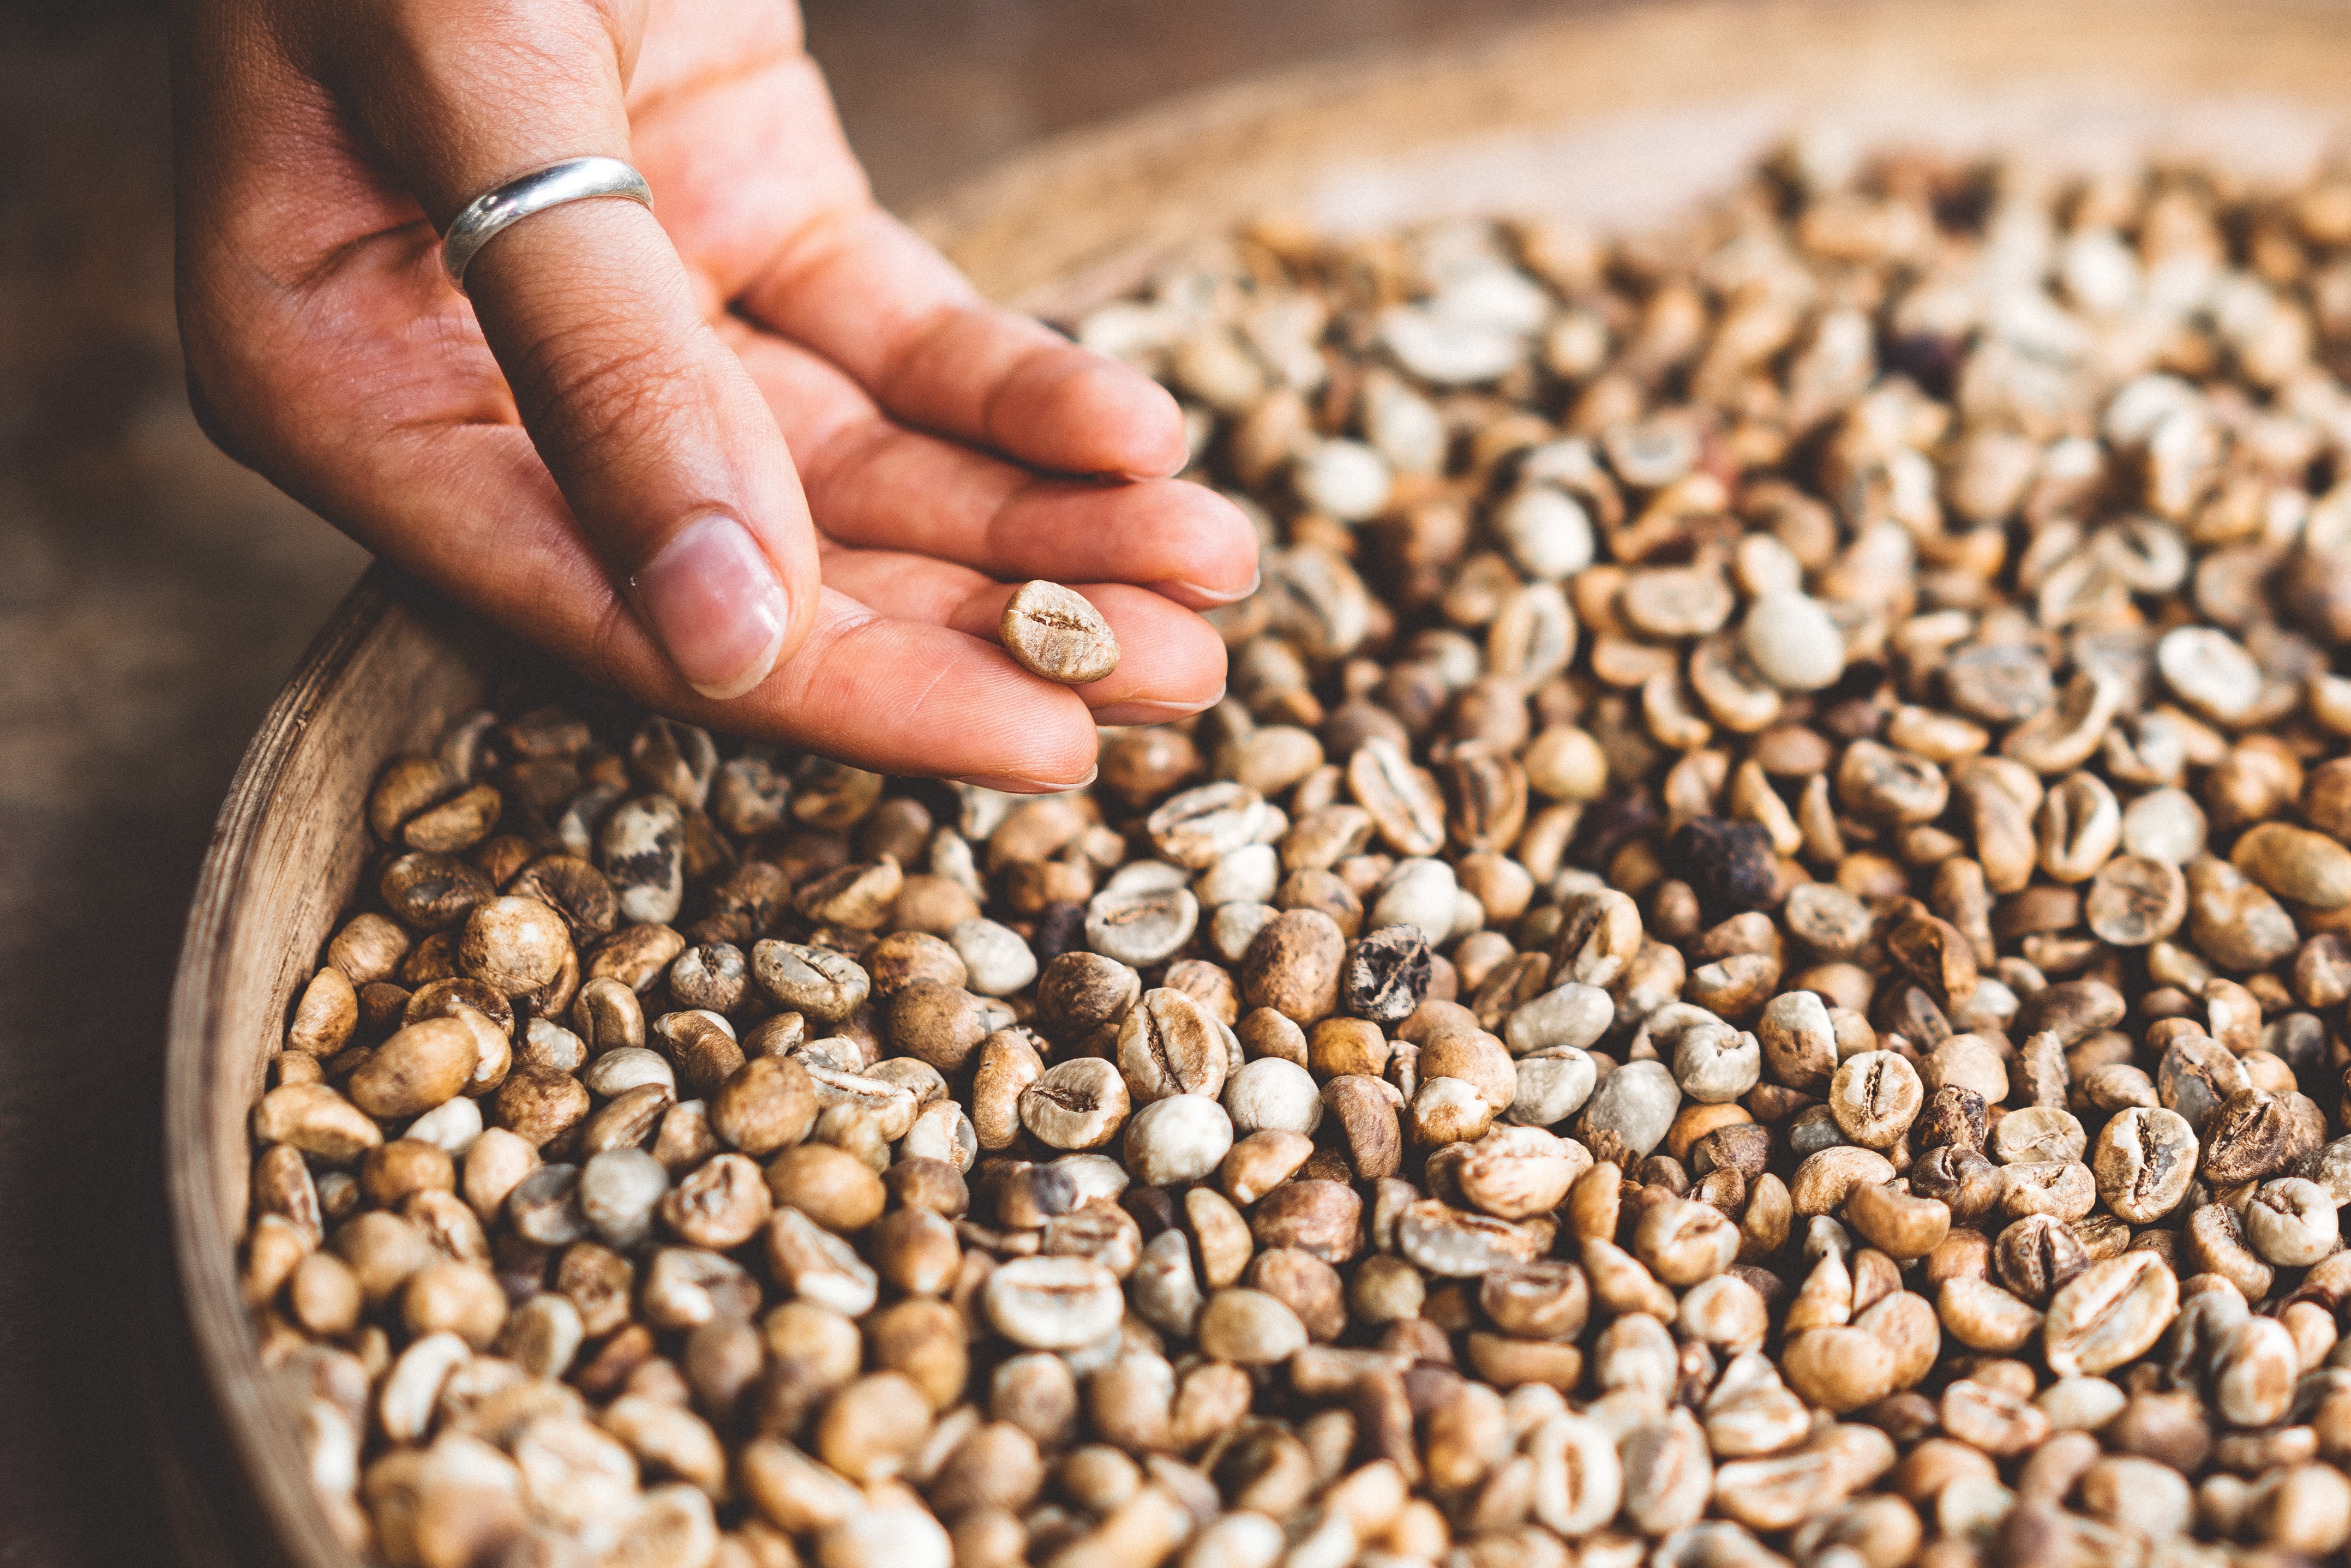
hand, ring, bean, food, ingredient, produce, vegetable, crop, brown, soil, agriculture, caffeine, sunflower seed, grass family, whole grain